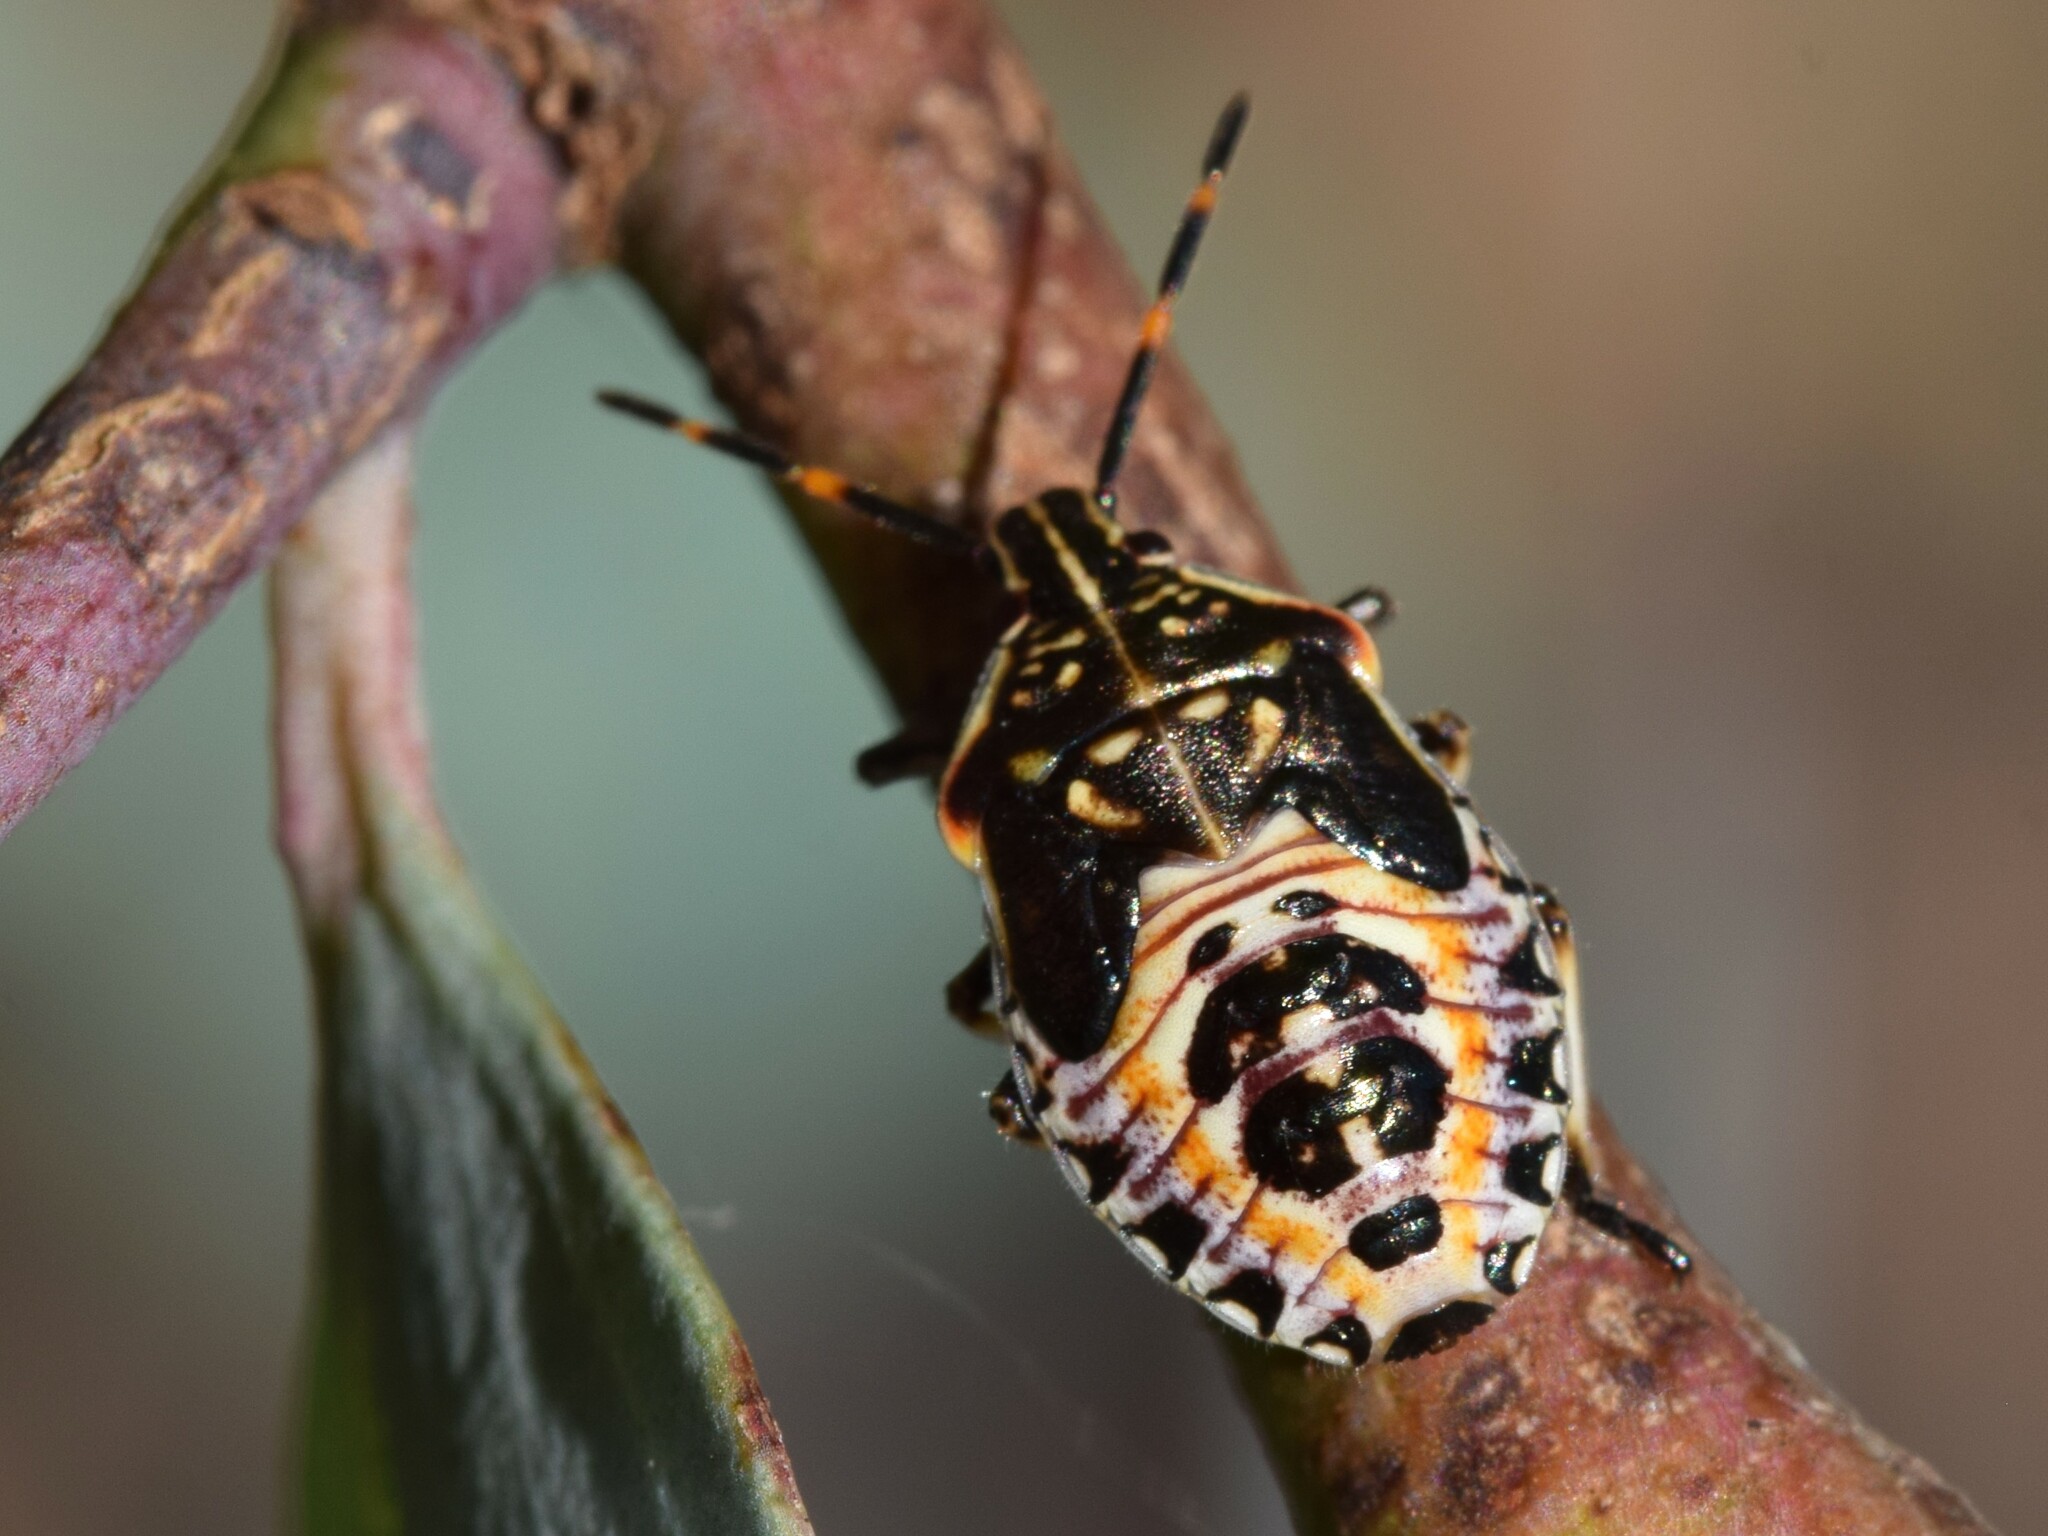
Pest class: stink_bug